Jack Nicklaus

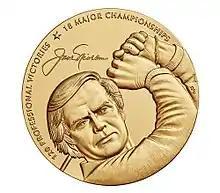
Congressional Gold Medal

Nicklaus, through his global reach in design and development, as well as the worldwide marketing and licensing of his golf and lifestyle brand, is atop "Golf Inc." magazine's coveted list of the "Most Powerful People in Golf" for a record-extending sixth consecutive year. He is the only golf industry figure who has ever been named to the No. 1 spot for more than three years. Nicklaus topped the 2009 worldwide list of 35 individuals who were selected by a panel of editors for their ability to influence and impact the business of golf, be it the development of courses and communities, the operation of courses, the equipment used by golfers, or the rules and regulations of the game. "Golf Inc." wrote that while the Golden Bear's reign at No. 1 is unprecedented, "the fact is that he keeps adding to his legend, at the design table and in the business world. Despite a worldwide course development slowdown, Nicklaus's design firm has over 40 courses in development around the globe ... And he remains perhaps golf's most respected spokesperson on a wide range of issues."